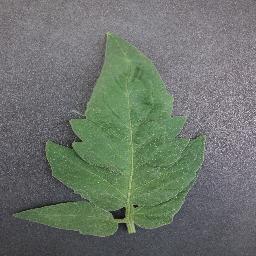
Label: Tomato___healthy